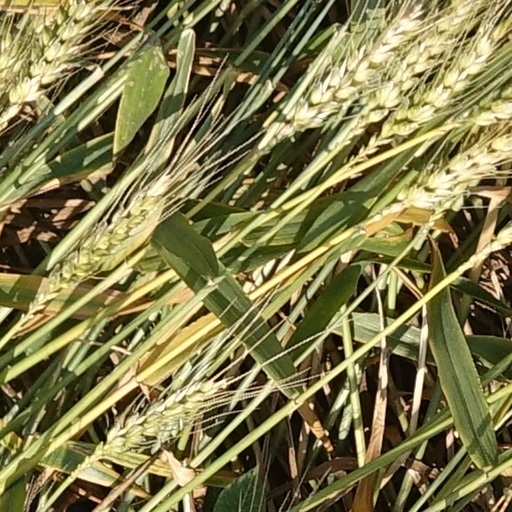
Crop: wheat